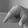
ASL letter: Q